Electoral history of Alex Salmond

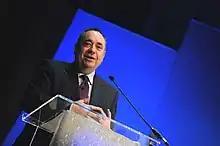
Alex Salmond speaking at Skye

This is a summary of the electoral history of Alex Salmond, the former First Minister of Scotland from 2007 to 2014 and Leader of the Scottish National Party from 2004 to 2014 and 1990 to 2001, and a Member of the Scottish Parliament and a Member of the UK Parliament for various constituencies since 1987.